Hersheypark

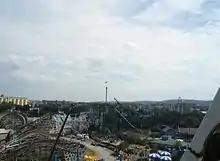
An overhead view of Hersheypark from the Ferris Wheel

Until the start of the 2014 season, this area of the park had been called Minetown, which had been officially opened in 1990 with the additions of Convoy, Red Baron, Flying Falcon and Dinosaur-Go-Round. All except Dinosaur-Go-Round, Red Baron, and Flying Falcon are still in the area; Dinosaur-Go-Round was moved to Founder's Circle for the 2007 season so the Frog Hoppers could be moved to its location to make room for the Boardwalk, and following the 2016 season, Red Baron was moved to Pioneer Frontier and Flying Falcon was removed completely to make room for Hershey Triple Tower. The section features many classic Hersheypark attractions, including the Sunoco Twin Turnpike, Coal Cracker flume ride, Kissing Tower and Great Bear. It is also home to the Overlook Arcade (formerly the Minetown Arcade), Overlook Food Court (formerly the Minetown Restaurant), Hersheypark Aquatheater and the Hersheypark entrance to ZooAmerica. The Overlook Food Court Restaurant is a cafeteria-style place, and for many years was the only area in the park where alcohol was served. Alcohol is now also served at various locations in Pioneer Frontier and Midway America.